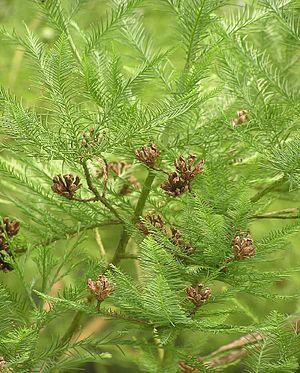
Glyptostrobus pensilis, est une espèce d'arbres de la famille des Cupressaceae de la sous-famille des Taxodioideae. C'est la seule espèce encore en vie du genre Glyptostrobus.